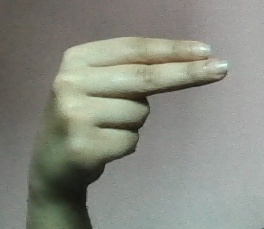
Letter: ain